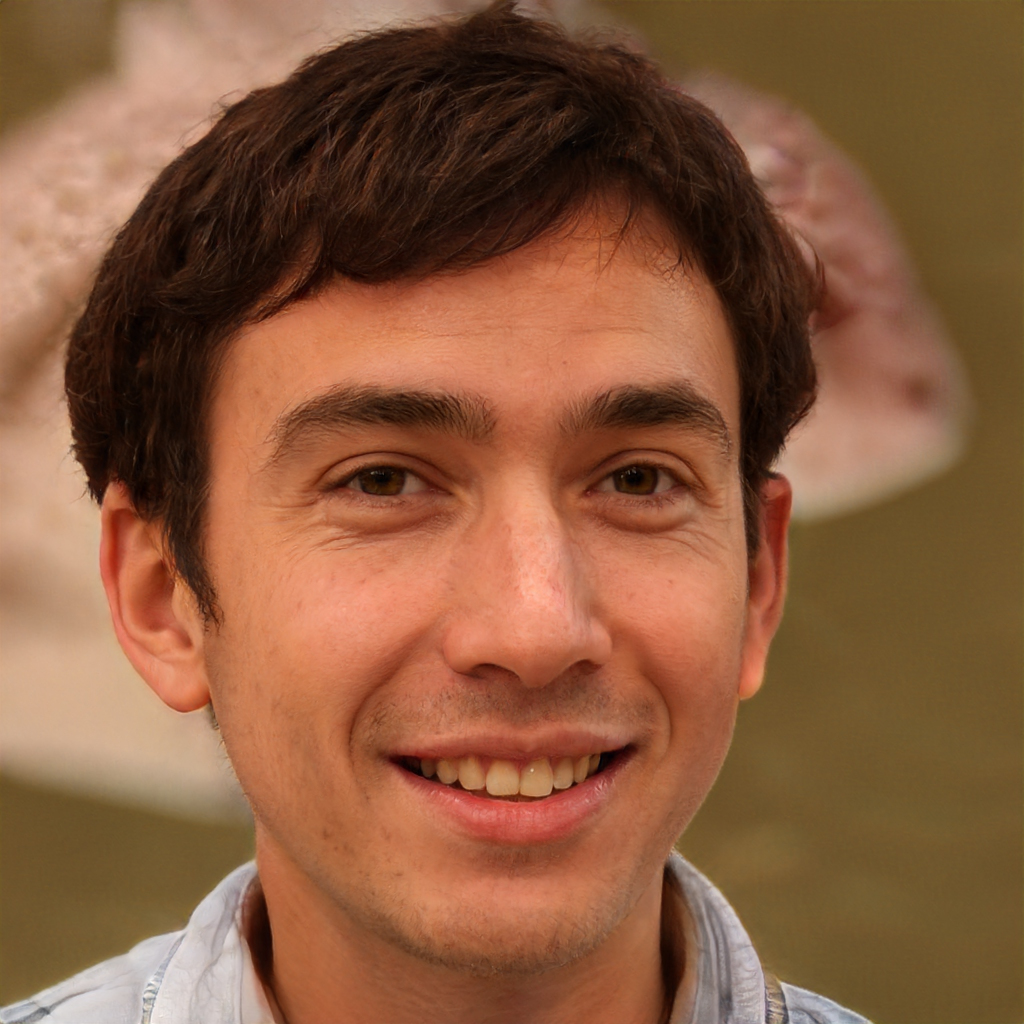
Label: Colored